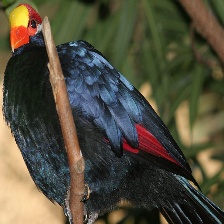
Species: VIOLET TURACO
Scientific name: MUSOPHAGA VIOLACEA